Jon Mark

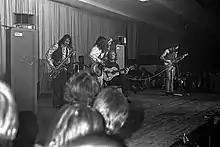
Jon Mark on acoustic guitar, Johnny Almond on saxophone, John Mayall on a Fender Telecaster guitar, Steve Thompson on bass, January 12, 1970 Niedersachsenhalle, Hannover

Jon Mark was born in Falmouth, Cornwall, England. Using his given name, he and a former schoolmate, Alun Davies; singer-songwriter, folk guitarist and skiffle musician, (later of Cat Stevens' band), recorded as a duo, an album entitled "Relax Your Mind", on Decca Records. Both travelled extensively throughout the UK, and France, busking until they secured a job entertaining on a Cunard Line cruise ship.